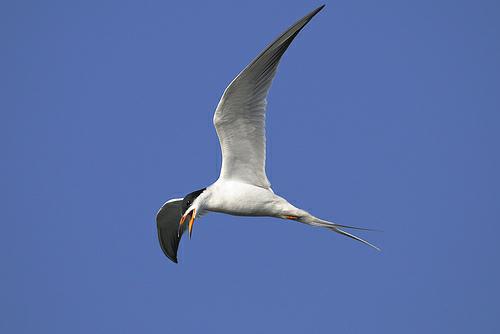
A photo of a forsters tern